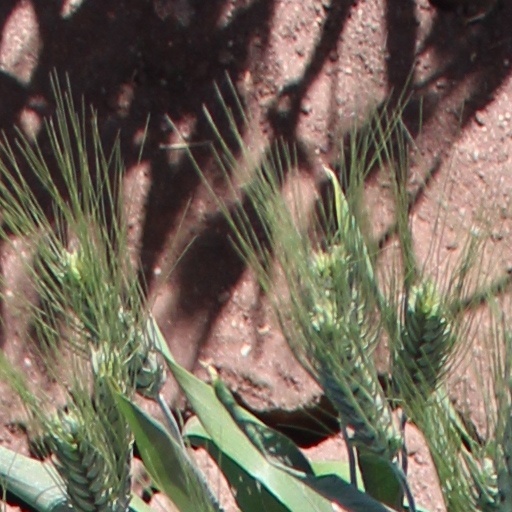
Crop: wheat